Francis van Bossuit

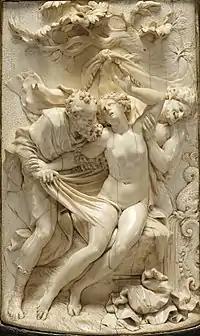
"Susanna and the Elders"

Francis van Bossuit (probably 1635, Brussels - 22 September 1692, Amsterdam) was a Flemish sculptor. He mainly carved sculptures in ivory. Only a few sculptures in wood and terracotta by his hand are known. His work shows a penchant for classicism which was probably derived from his exposure to ancient and contemporary Italian art during his stay in Rome as well as his knowledge of the Baroque classicism of the sculptors active in Versailles. The exuberance of some of his works also reflects his training in Flemish Baroque sculpture.